Design management

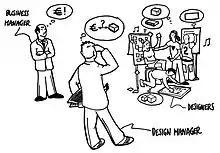
Design management is the business side of design. Design managers need to speak the language of the business and the language of design.

Design management is a field of inquiry that uses design, strategy, project management and supply chain techniques to control a creative process, support a culture of creativity, and build a structure and organization for design. The objective of design management is to develop and maintain an efficient business environment in which an organization can achieve its strategic and mission goals through design. Design management is a comprehensive activity at all levels of business (operational to strategic), from the discovery phase to the execution phase. "Simply put, design management is the business side of design. Design management encompasses the ongoing processes, business decisions, and strategies that enable innovation and create effectively-designed products, services, communications, environments, and brands that enhance our quality of life and provide organizational success." The discipline of design management overlaps with marketing management, operations management, and strategic management.